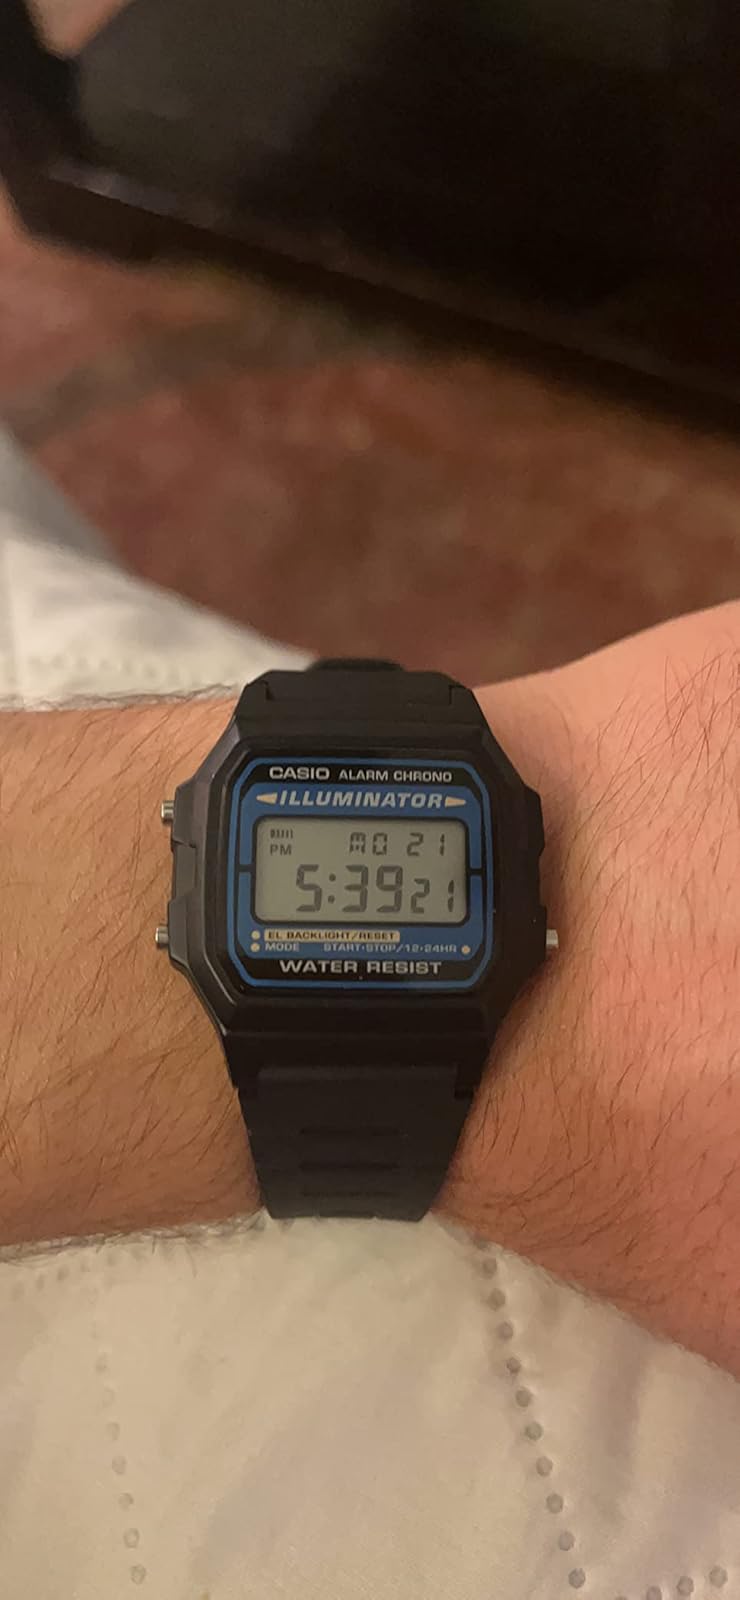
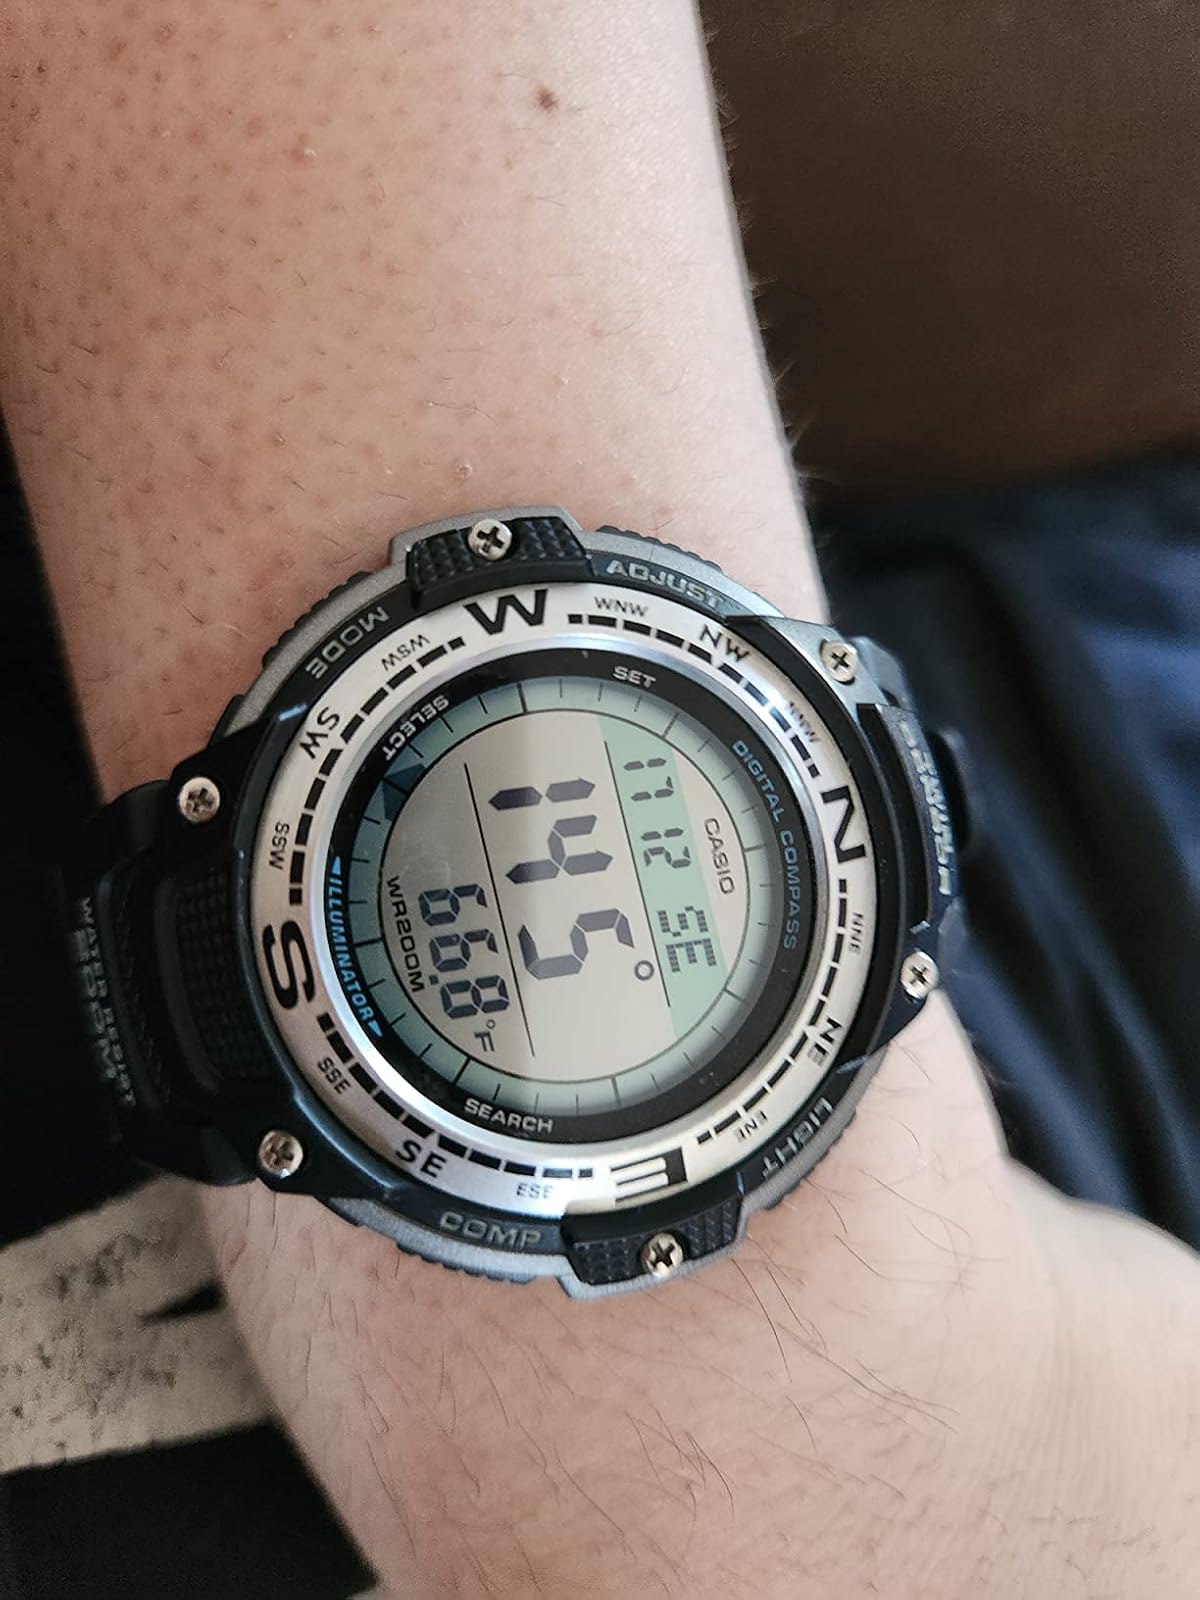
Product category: accessories_watch
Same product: no